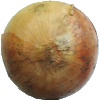
Label: Onion White 1